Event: Nepal Earthquake
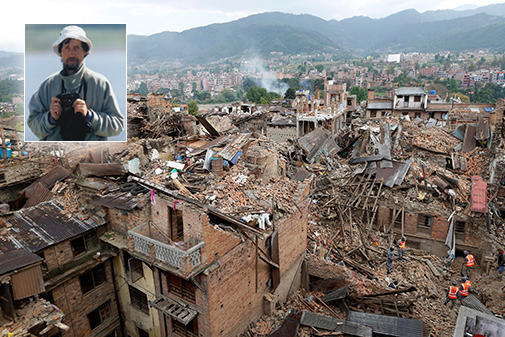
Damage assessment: damage